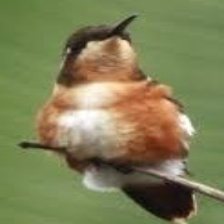
Species: AMETHYST WOODSTAR
Scientific name: CALLIPHLOX AMETHYSTINA
ImageNet parent category: hummingbird